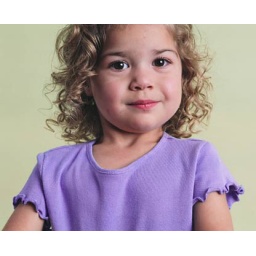
For this tutorial i selected the sourounding area around the girls dress and chose a different color for the shirt